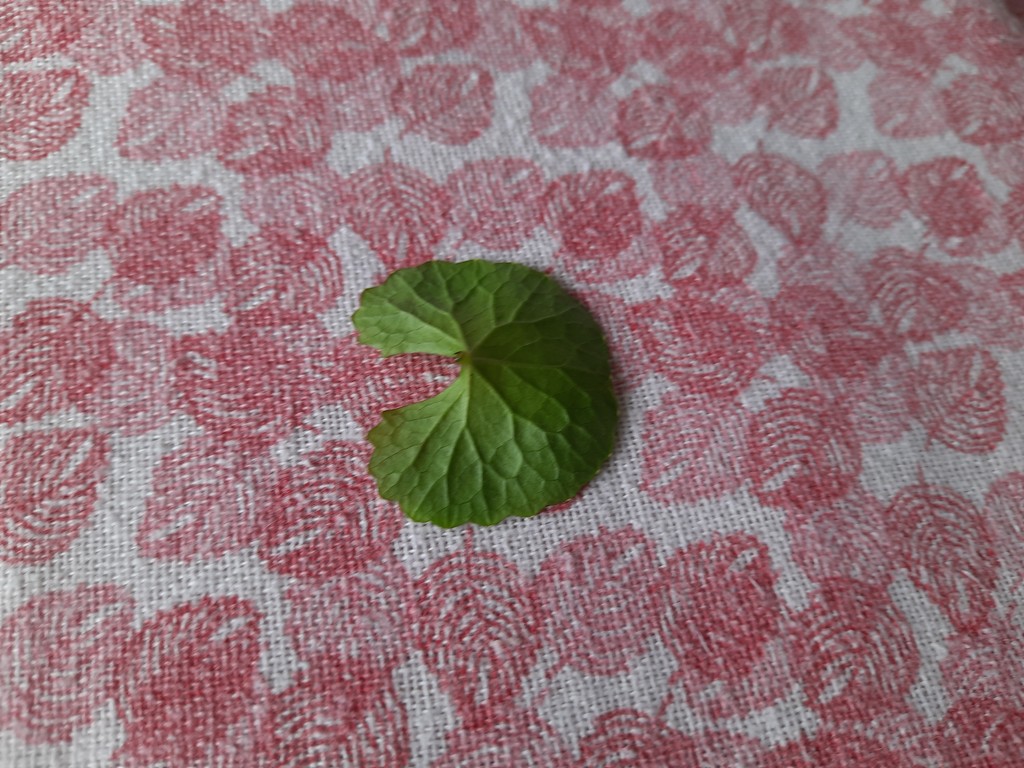
Label: Healthy